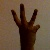
The image shows a hand gesture representing the number 6 in Indian Sign Language.